History of Birmingham

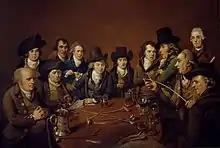
"John Freeth and his Circle" – the radical Birmingham Book Club, which met at Freeth's Coffee House

Innovation also extended to Birmingham's products, which were increasingly tailored to its merchants' national and international connections. During the first half of the century growth was largely driven by the domestic market and based on increased national prosperity, but foreign trade was important even in the mid-century and was the dominant factor from the 1760s and 1770s, dictated by the markets and fashions of London, France, Italy, Germany, Russia and the American colonies. The adaptability and speed to market of the Birmingham economy allowed it to be heavily influenced by fashion – the market for buckles collapsed in the late 1780s, but workers transferred skills to brass or button trades. Birmingham manufacturers sought design leadership in fashionable circles in London or Paris, but then priced their goods to appeal to the emerging middle class consumer economy; "for the London season the Spitalfields silk weavers produced each year their new designs, and the Birmingham toy-makers their buttons, buckles, patchboxes, snuff boxes, chatelaines, watches, watch seals ... and other jewellery." Competitive pressure drove Birmingham manufacturers to adopt new products and materials: the town's first glasshouse opened in 1762, manufacture in papier-mâché developed from the award of a patent to Henry Clay in 1772, foreshadowing the Birmingham invention of plastics the following century, the minting of coins grew from 1786.